Dawn Olivieri

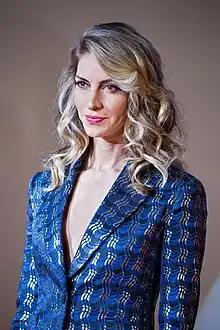
Olivieri in 2017

Dawn Olivieri is an American actress. She played Lydia in "Heroes", and Monica Talbot in "House of Lies".